HMAS Melbourne (FFG 05)

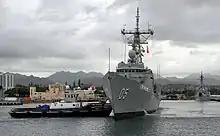
"Melbourne" arriving at Pearl Harbor, Hawaii in 2009

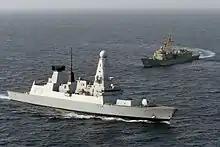
"Melbourne" operating with in 2012

"Melbourne" was deployed to East Timor as part of the Australian-led INTERFET peacekeeping taskforce from 20 January to 23 February 2000.